Reign of Juan Carlos I

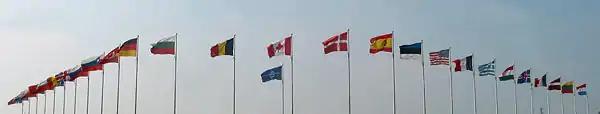
The Spanish flag at the headquarters of NATO together with the flags of the rest of the member states.

Calvo Sotelo did not manage to stop the internal crisis of UCD ─ the "critical sector" led by Miguel Herrero y Rodríguez de Miñón and Oscar Alzaga approached Alianza Popular and the "social democratic sector" led by Francisco Fernández Ordóñez approached PSOE ─ which was aggravated by the defeat in the Galician elections of October 1981, in which the centrists were overtaken by Alianza Popular. Calvo Sotelo then tried to recompose the unity of the party by personally assuming the presidency of the party and reshuffling his government, in which the "strong man" became the vice-president Rodolfo Martín Villa, but at the beginning of 1982, the "flight" of deputies to Alianza Popular began. In May, UCD suffered a new setback in the Andalusian autonomic elections, in which the PSOE obtained the absolute majority and Alianza Popular again surpassed UCD in votes. Then Landelino Lavilla took over the presidency of the party but also failed to stop the "bleeding of splits". The Christian Democrats founded a new party, the Partido Demócrata Popular, and even Suárez left UCD to form his own, the Centro Democrático y Social. Faced with this situation, a broken and disbanded party, Calvo Sotelo dissolved the Cortes in August 1982 and called general elections.